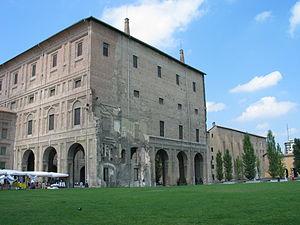
La Pilotta à Parme Italiano: Il palazzo della Pilotta a Parma.